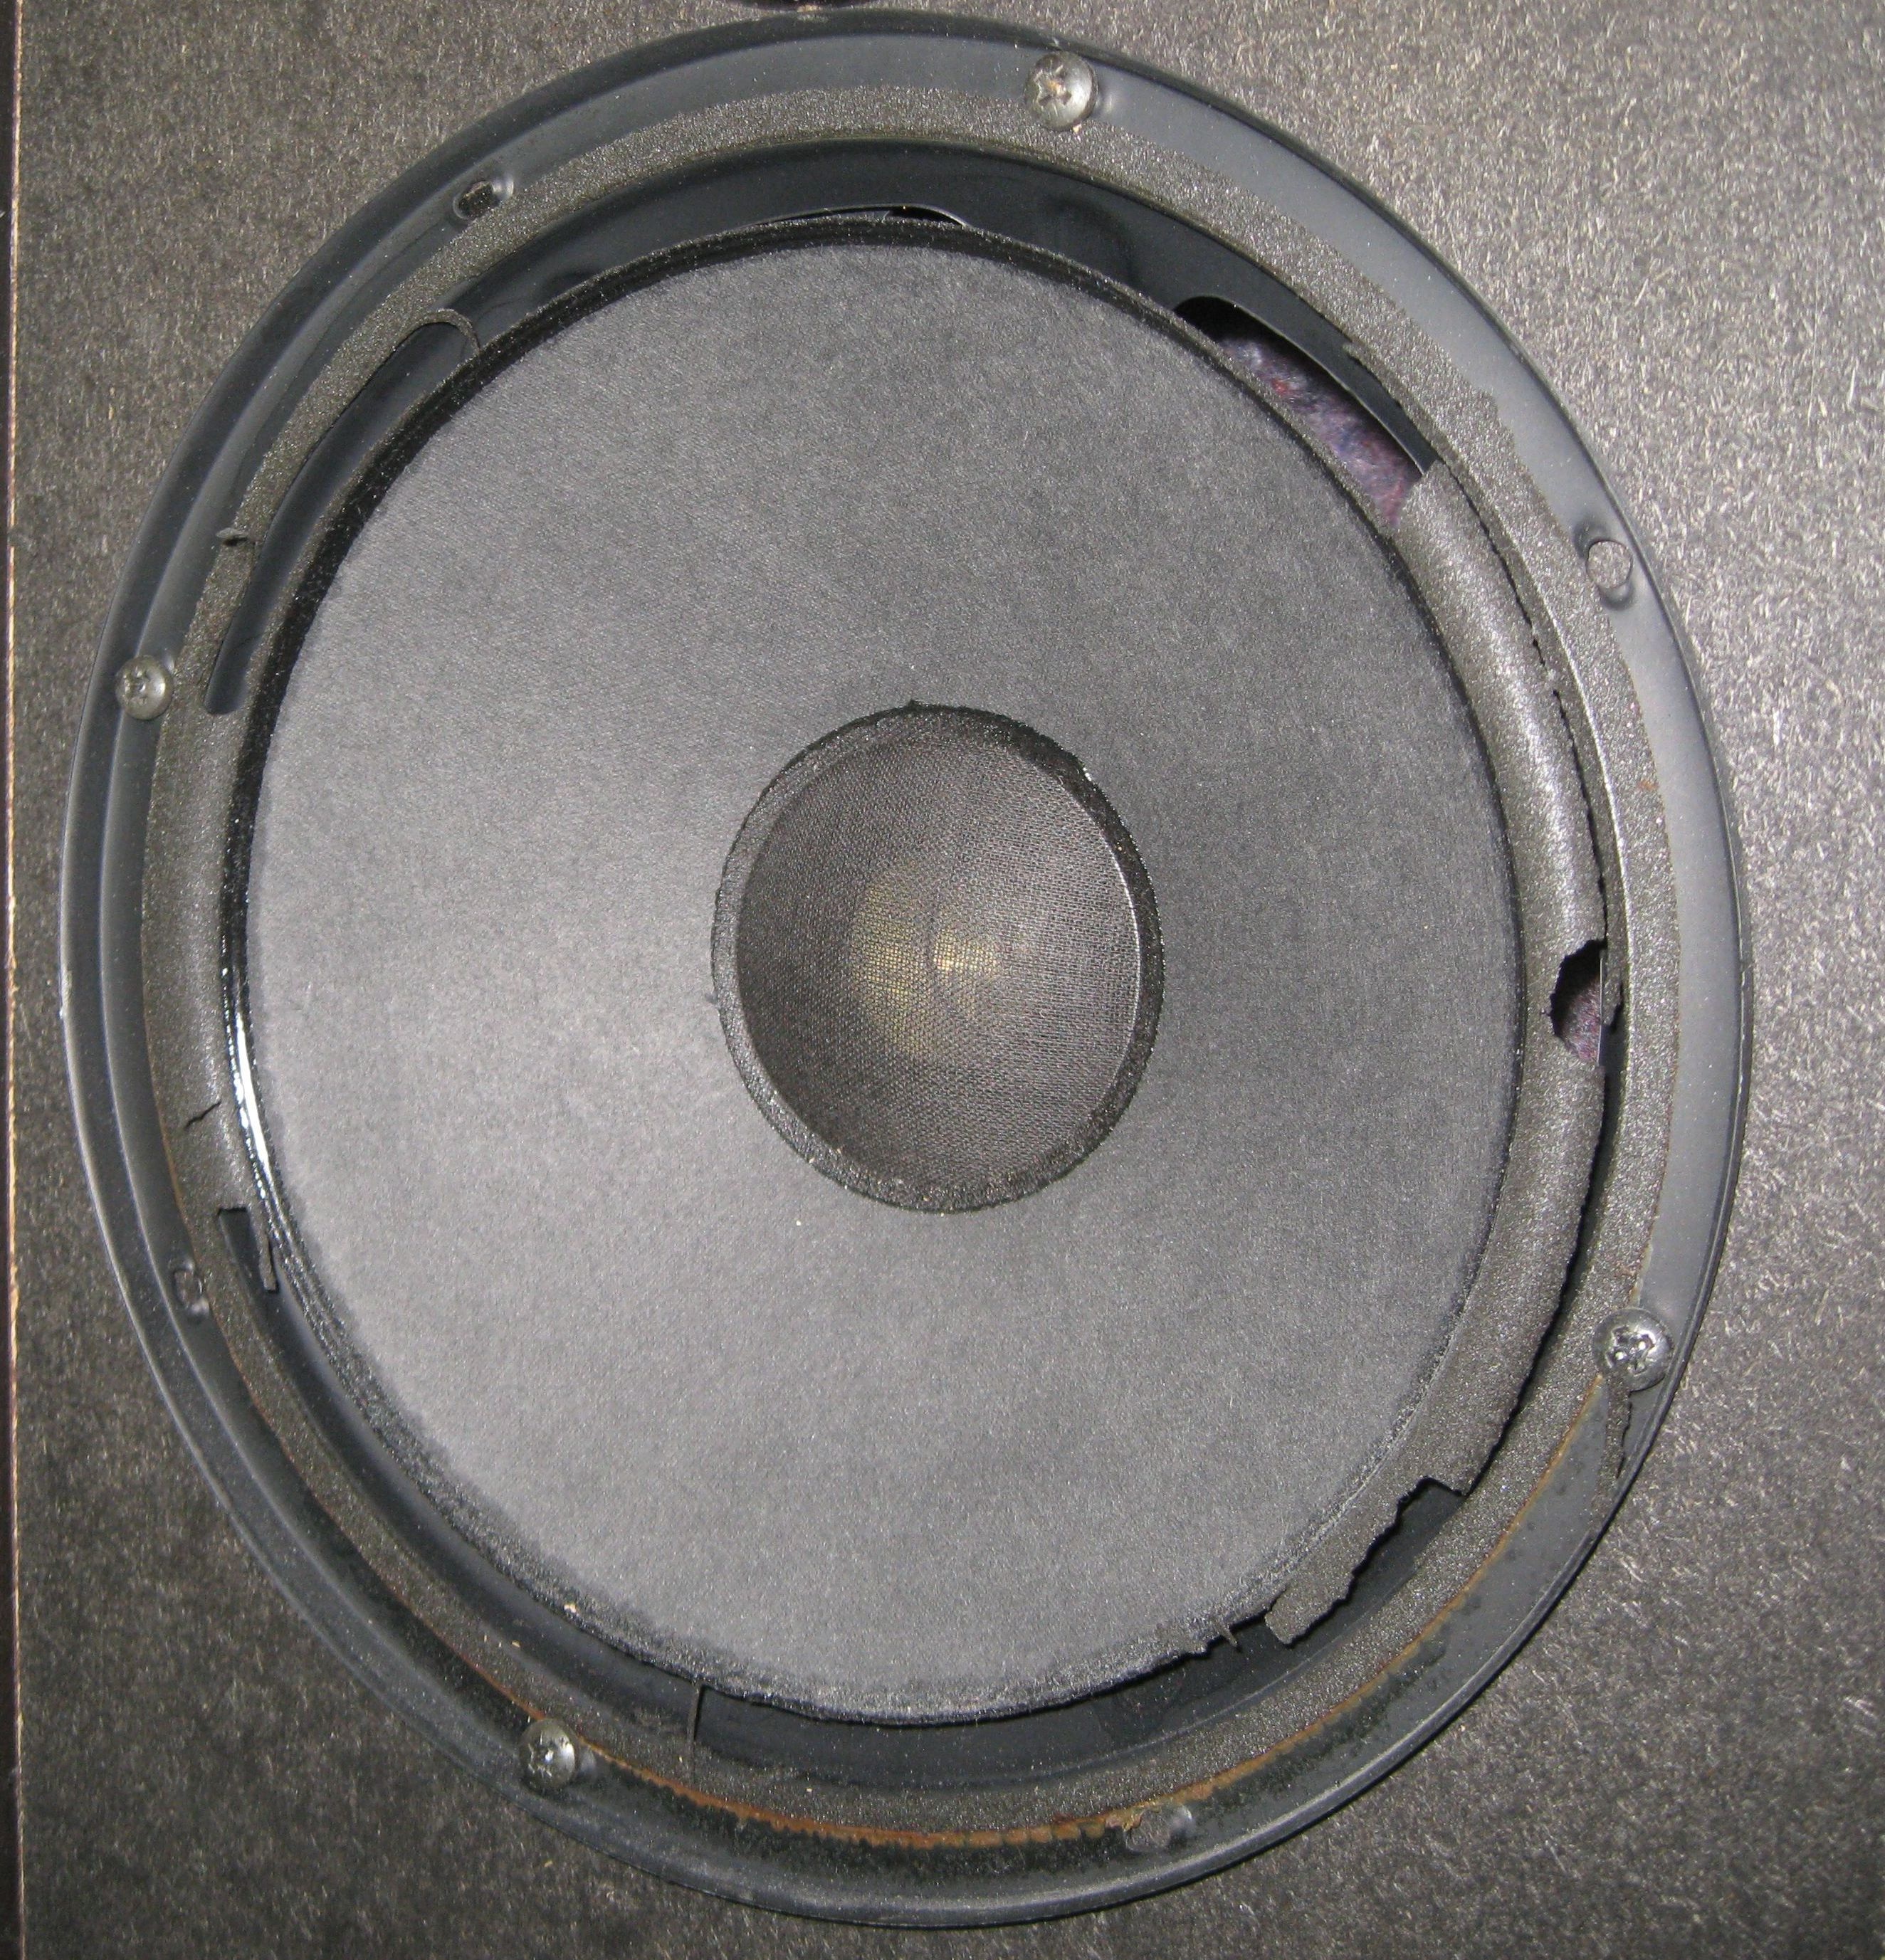
technology, wheel, broken, speaker, circle, audio, rim, subwoofer, border, loudspeaker, flexible, audio equipment, crumbles, electronic device, breaks down